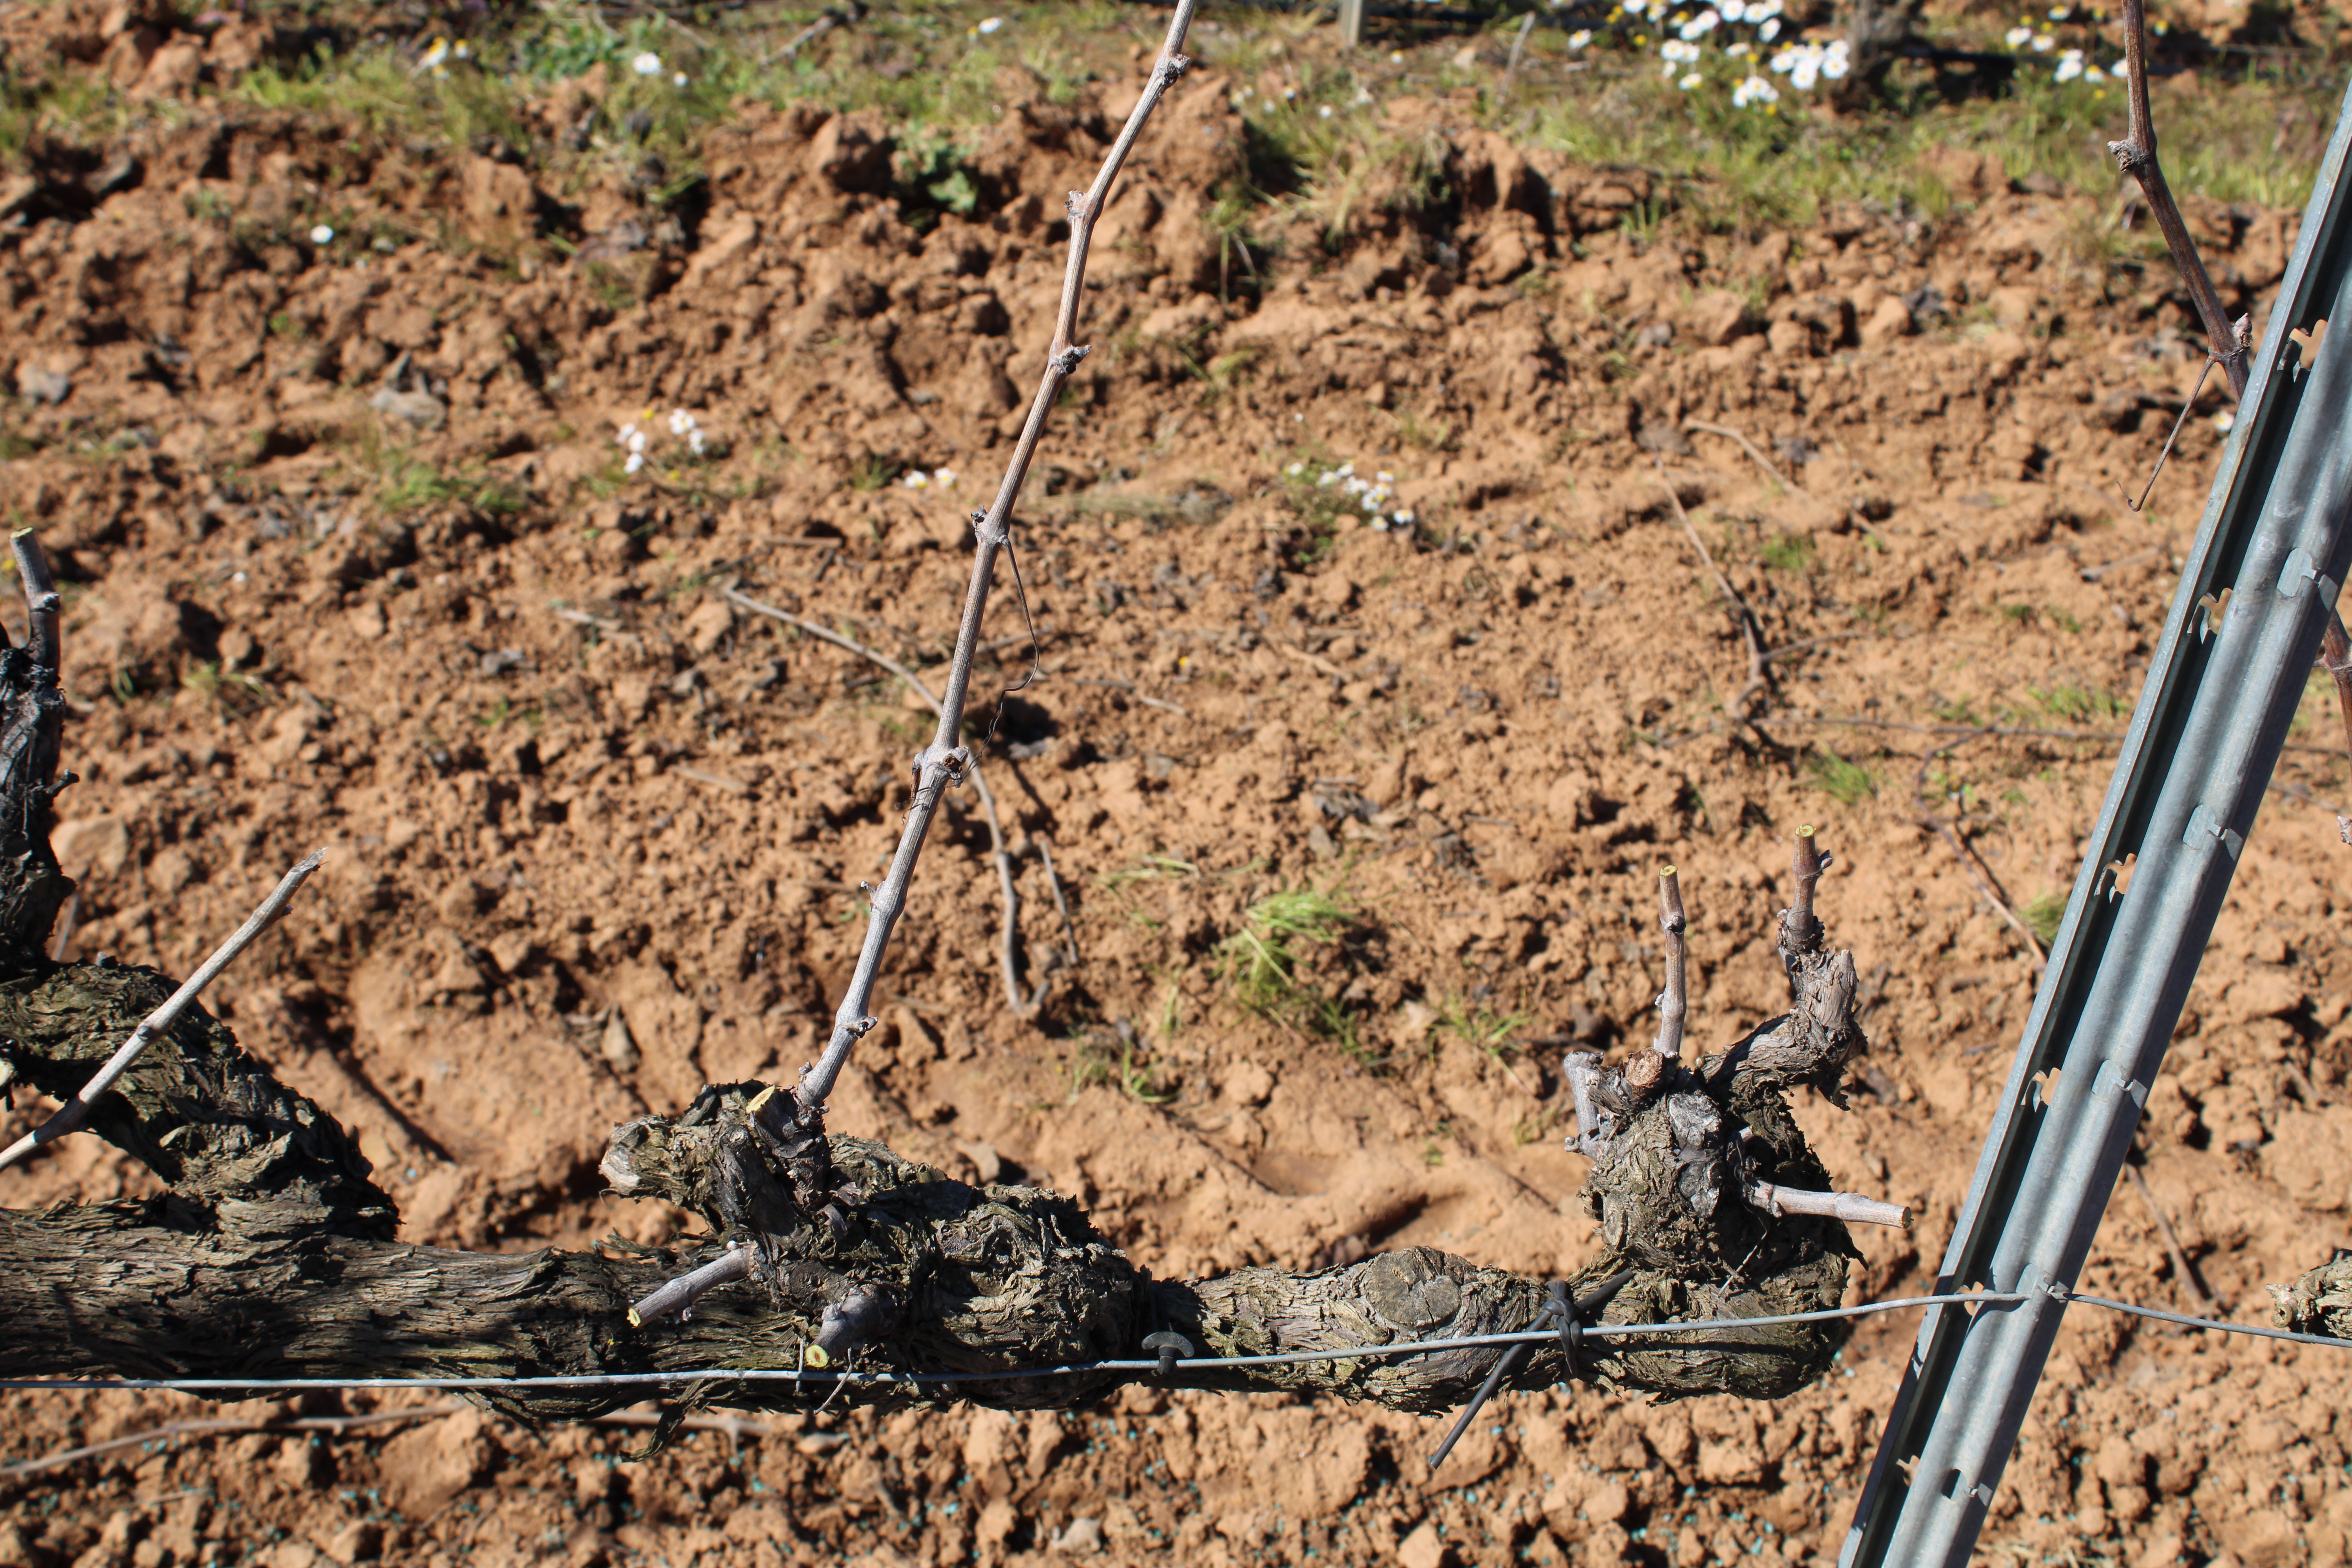
Unpruned shoots: 1
Pruned shoots: 7
Trunks: 1